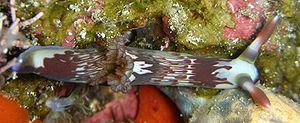
Nembrotha lineolata est une espèce de nudibranche de la famille des Polyceridae.